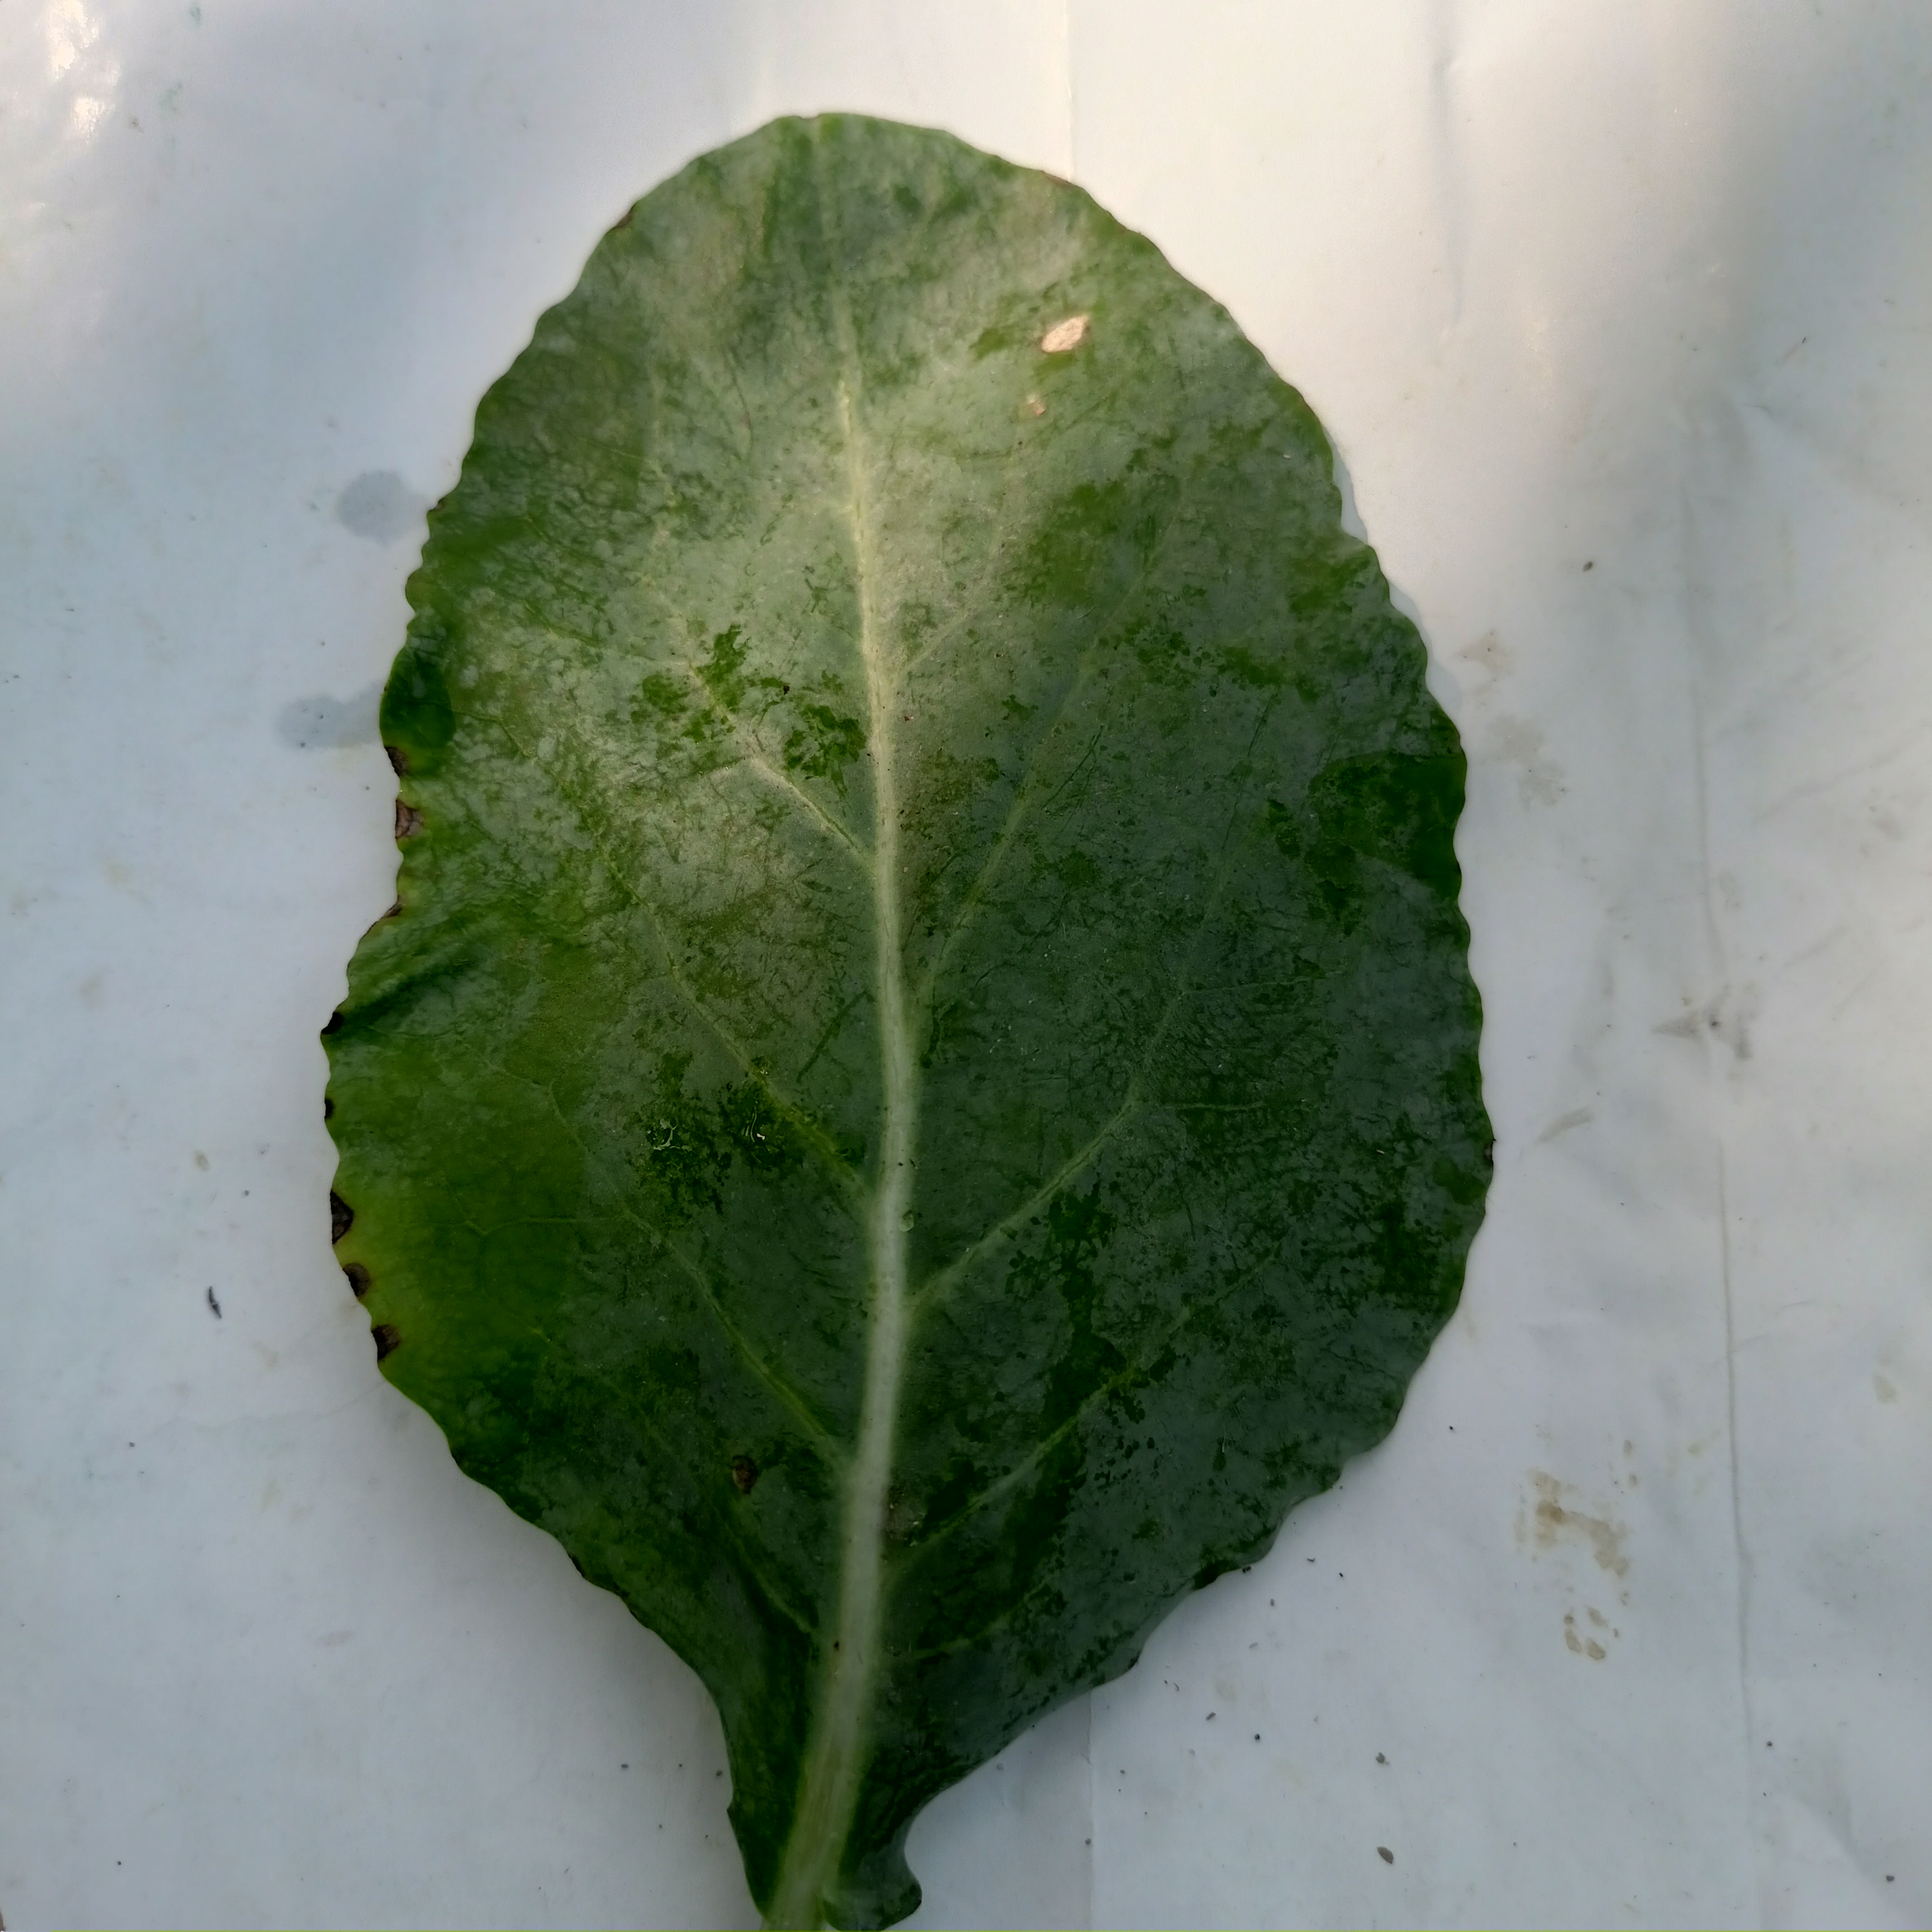
Label: Black Rot